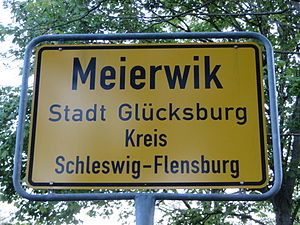
Mejervig
Byskilt
Mejervig eller Meierwik er navnet på en bugt i Flensborg Fjord i det nordlige Tyskland og en lille bebyggelse ved Flensborg Sønderskov vest for byen Lyksborg i det nordlige Angel i Sydslesvig. Bebyggelsen er beliggende i naturskønne omgivelser med små skove og strand med høje klinter, kun afbrudt af udmundigen af den lille Frisbæk. Frisbækken dannede tidligere grænseskel mellem Adelby og Munbrarup sogne.